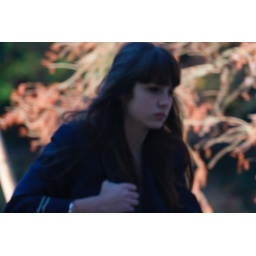
A girl passing by on her bike